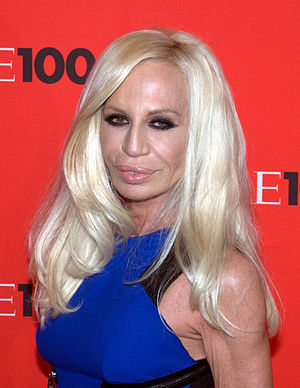
Donatella Versace
Donatella Versace er en italiensk modedesigner. Hun er søster til den afdøde Gianni Versace, som er skaber til mærket Versace. Et år og 3 dage efter sin broders død, holdt hun sit første couture-modeshow for Versace. Modeshowets gang foregik over en swimmingpool, som hendes bror Gianni havde gjort ved hvert modeshow.